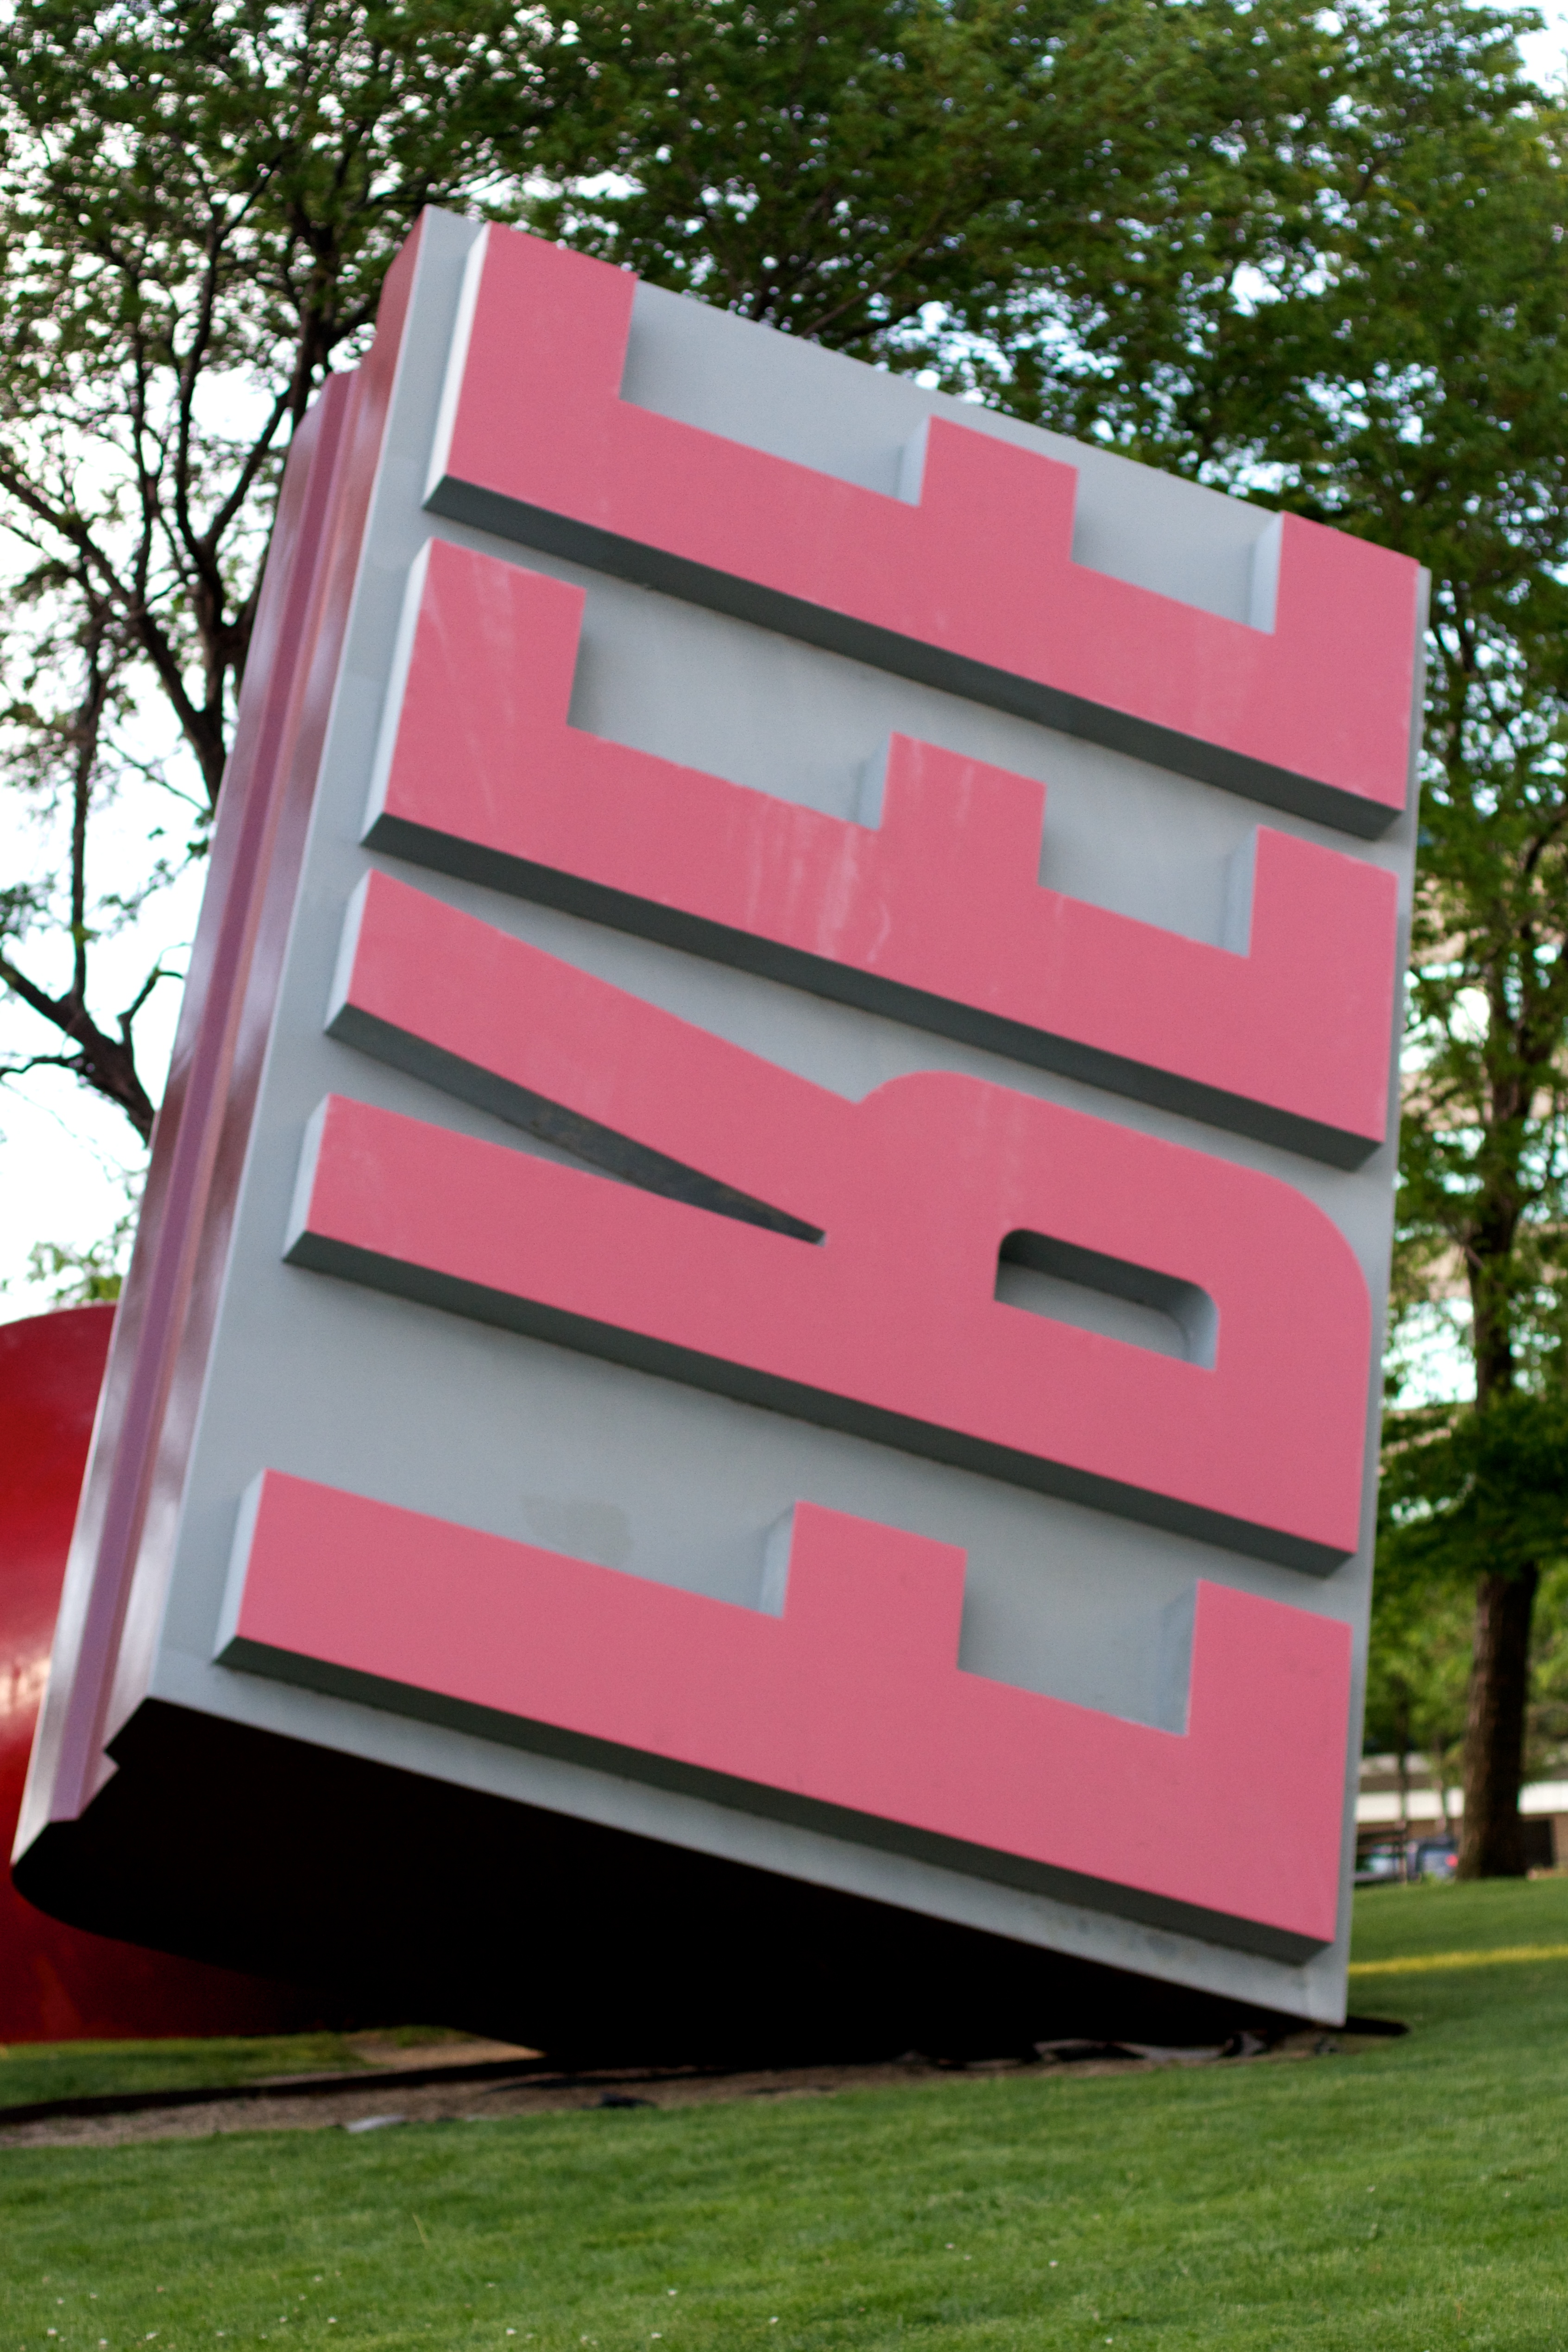
advertising, sign, facade, signage, free, raildog